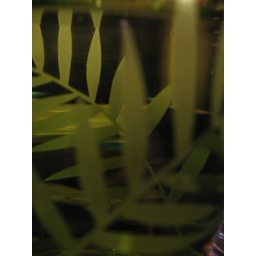
a drinking glass i have next to my bed with water in it.